North Korean cult of personality

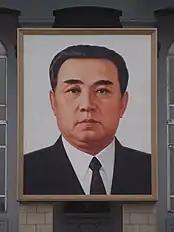
The official portrait of President Kim Il Sung as put on the Kim Il Sung Square main ministerial building.

The Kimilsungia is an orchid named after Kim Il Sung by Indonesian former president Sukarno. It was named after him in 1965 during a visit to the Bogor Botanical Gardens. According to a 2005 speech by Kim Jong Il, Sukarno and the garden's director wanted to name the flower after Kim Il Sung. Kim Il Sung declined, yet Sukarno insisted, "No. You have rendered enormous services to mankind, so you deserve a high honour." Domestically, the flowers (and the Kimjongilia, described below) are used in idolizing the leadership.